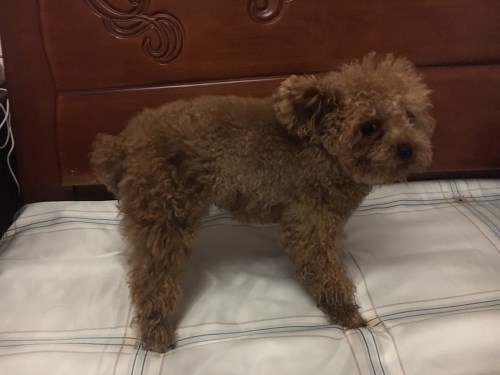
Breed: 7449-n000128-teddy